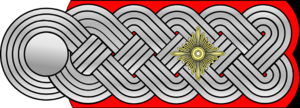
Obersturmbannführer
Gradtegn for en Obersturmbannführer til at blive båret på skulderen
"Obersturmbannführer var en paramilitær rang i Nazistpartiet brugt af både SA og SS. Det blev skabt i maj 1933 til at udfylde behovet for en ekstra feltofficer over Sturmbannführer efterhånden som SA udvikledes. Det blev en SS rang på samme tid. Oversat betyder det: ""Seniorangrebsenhedsleder"". Obersturmbannführer var underlagt Standartenführer og var sammenlignelig med Oberstløjtnant i den tyske hær.